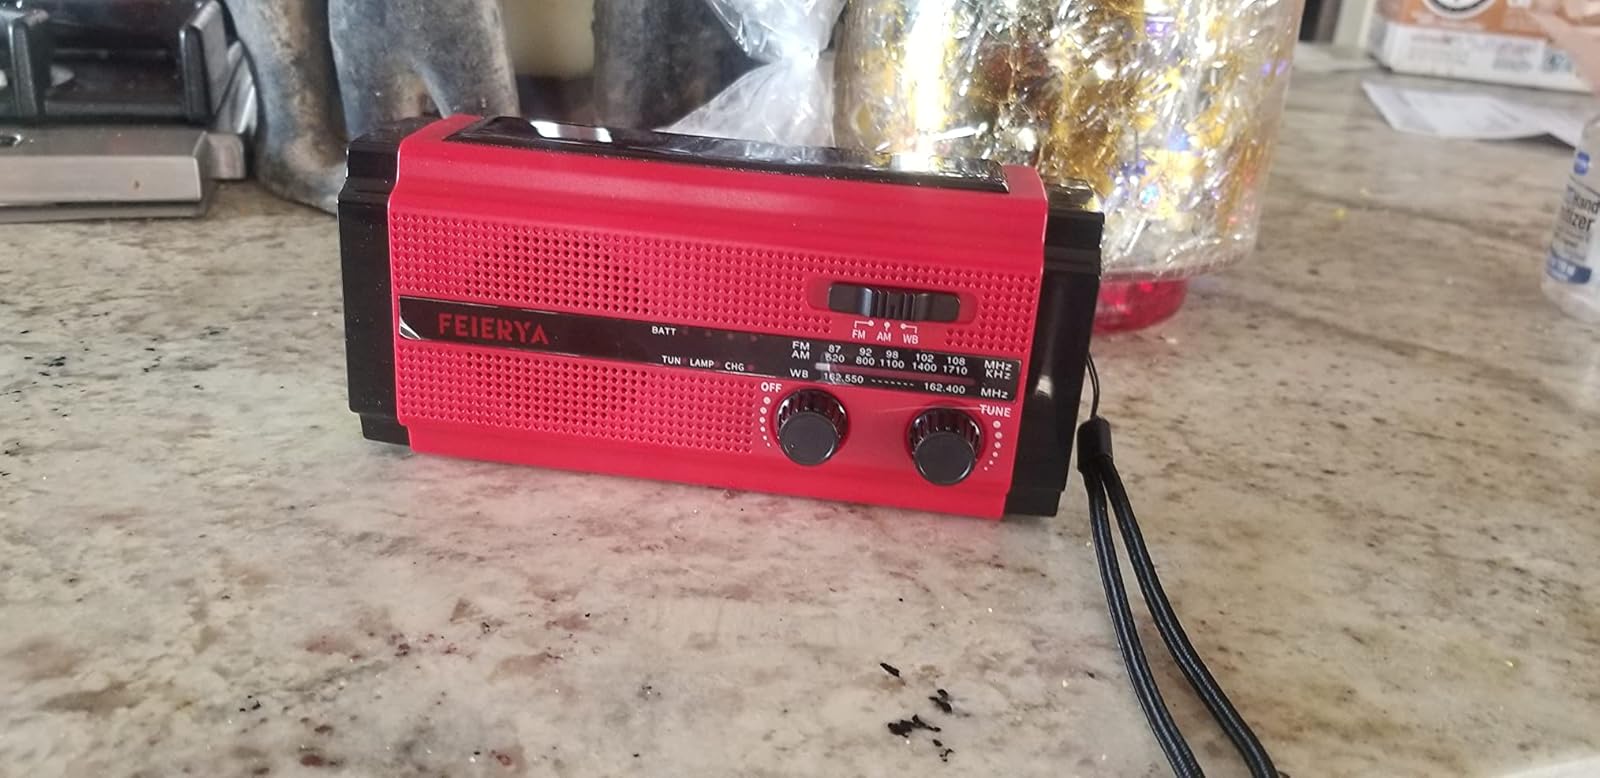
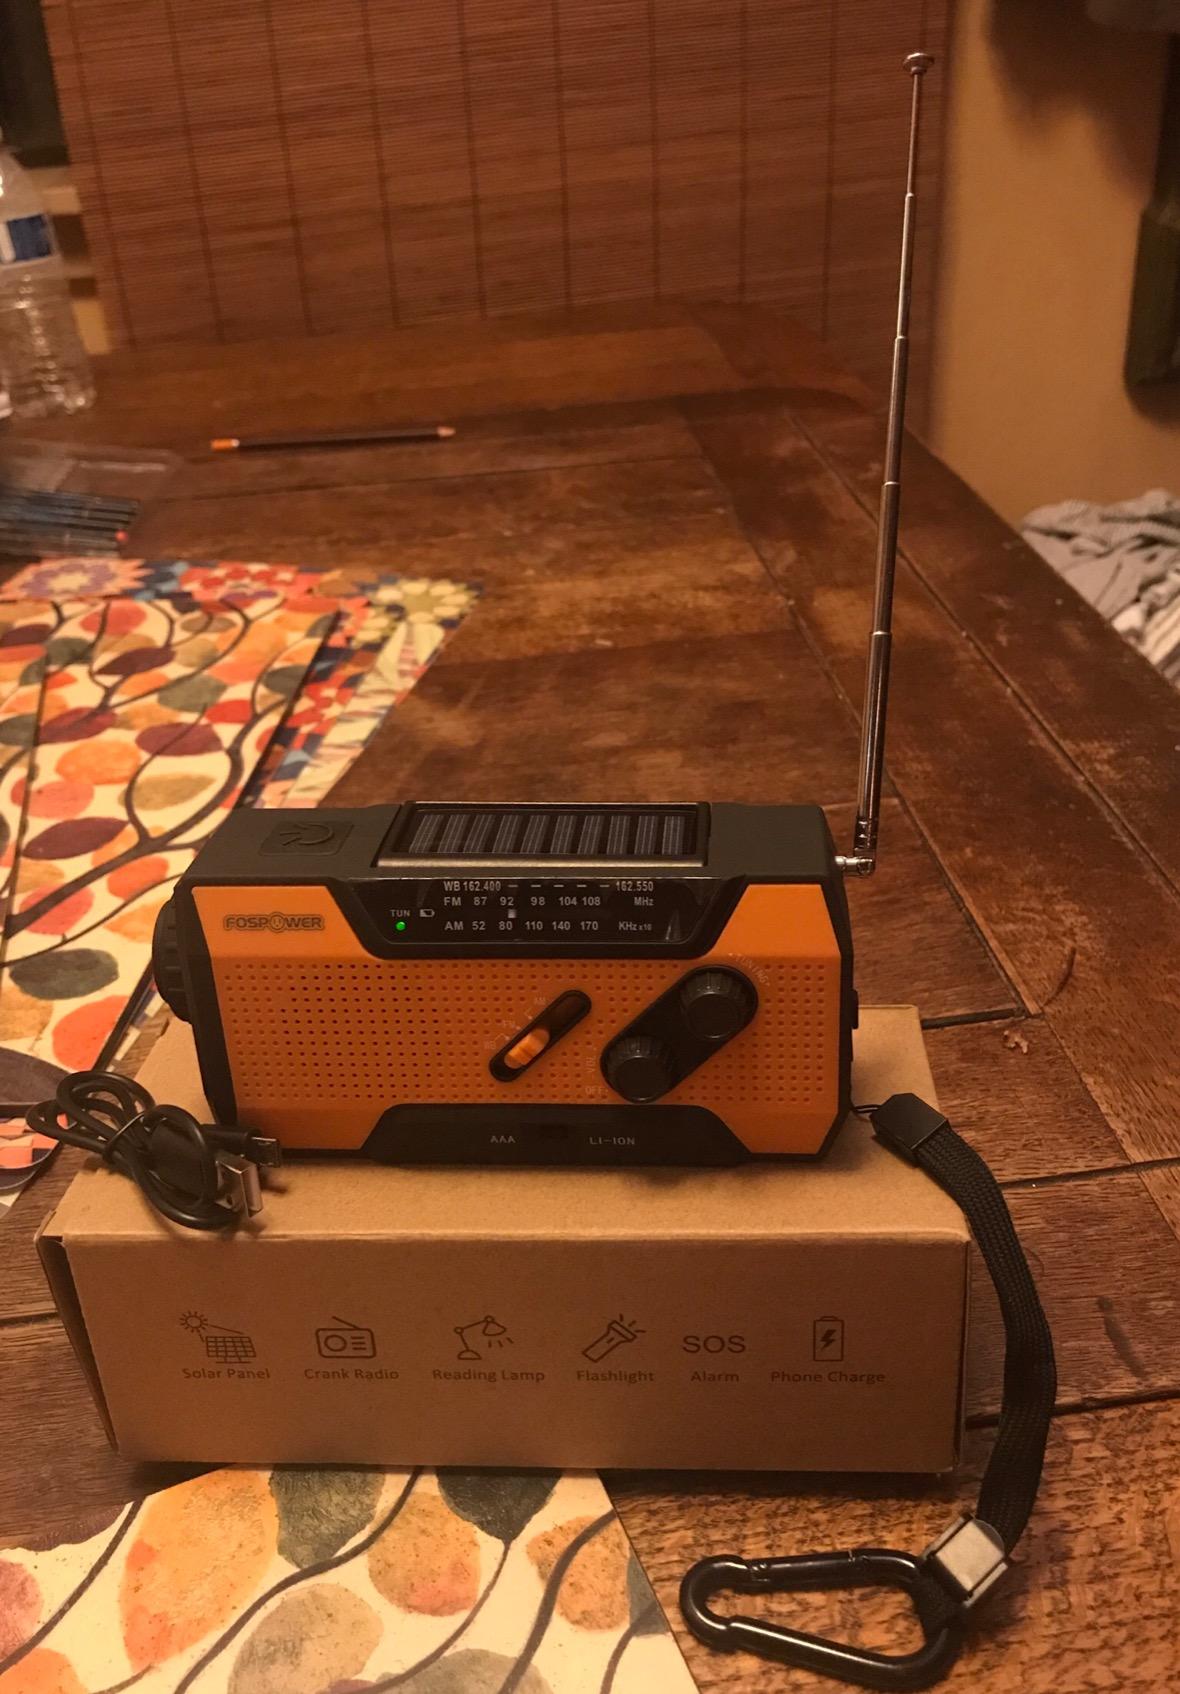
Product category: radio
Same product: no